Prospect Island (California)

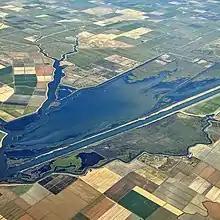
Prospect Island viewed from the southeast in a 2018 aerial photo; to its southeast is Ryer Island and to its northwest is the flooded Liberty Island

Prospect Island is a small island in the San Joaquin River delta, in California. It is part of Solano County, and managed by Reclamation District 1667. Its coordinates are . It appears on a 1952 USGS map; by 1978, survey maps show it cut diagonally by the Sacramento River Deep Water Ship Channel.